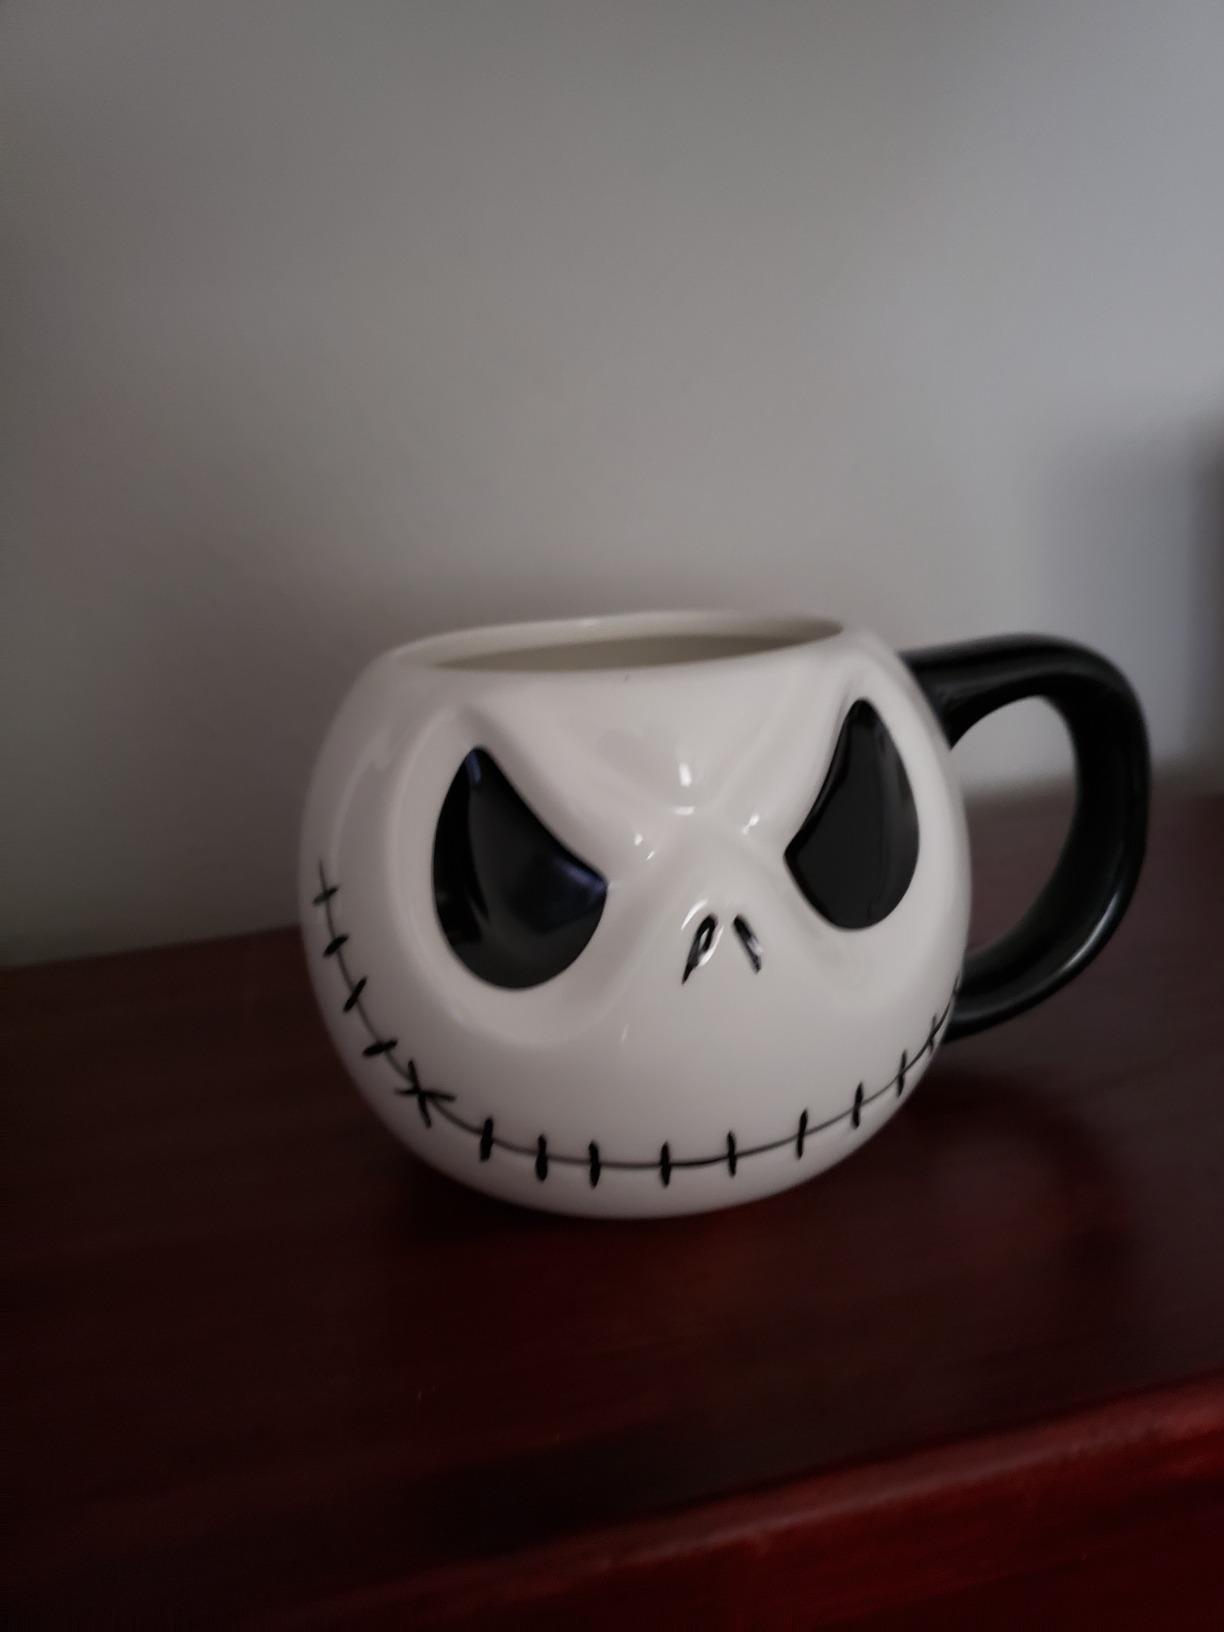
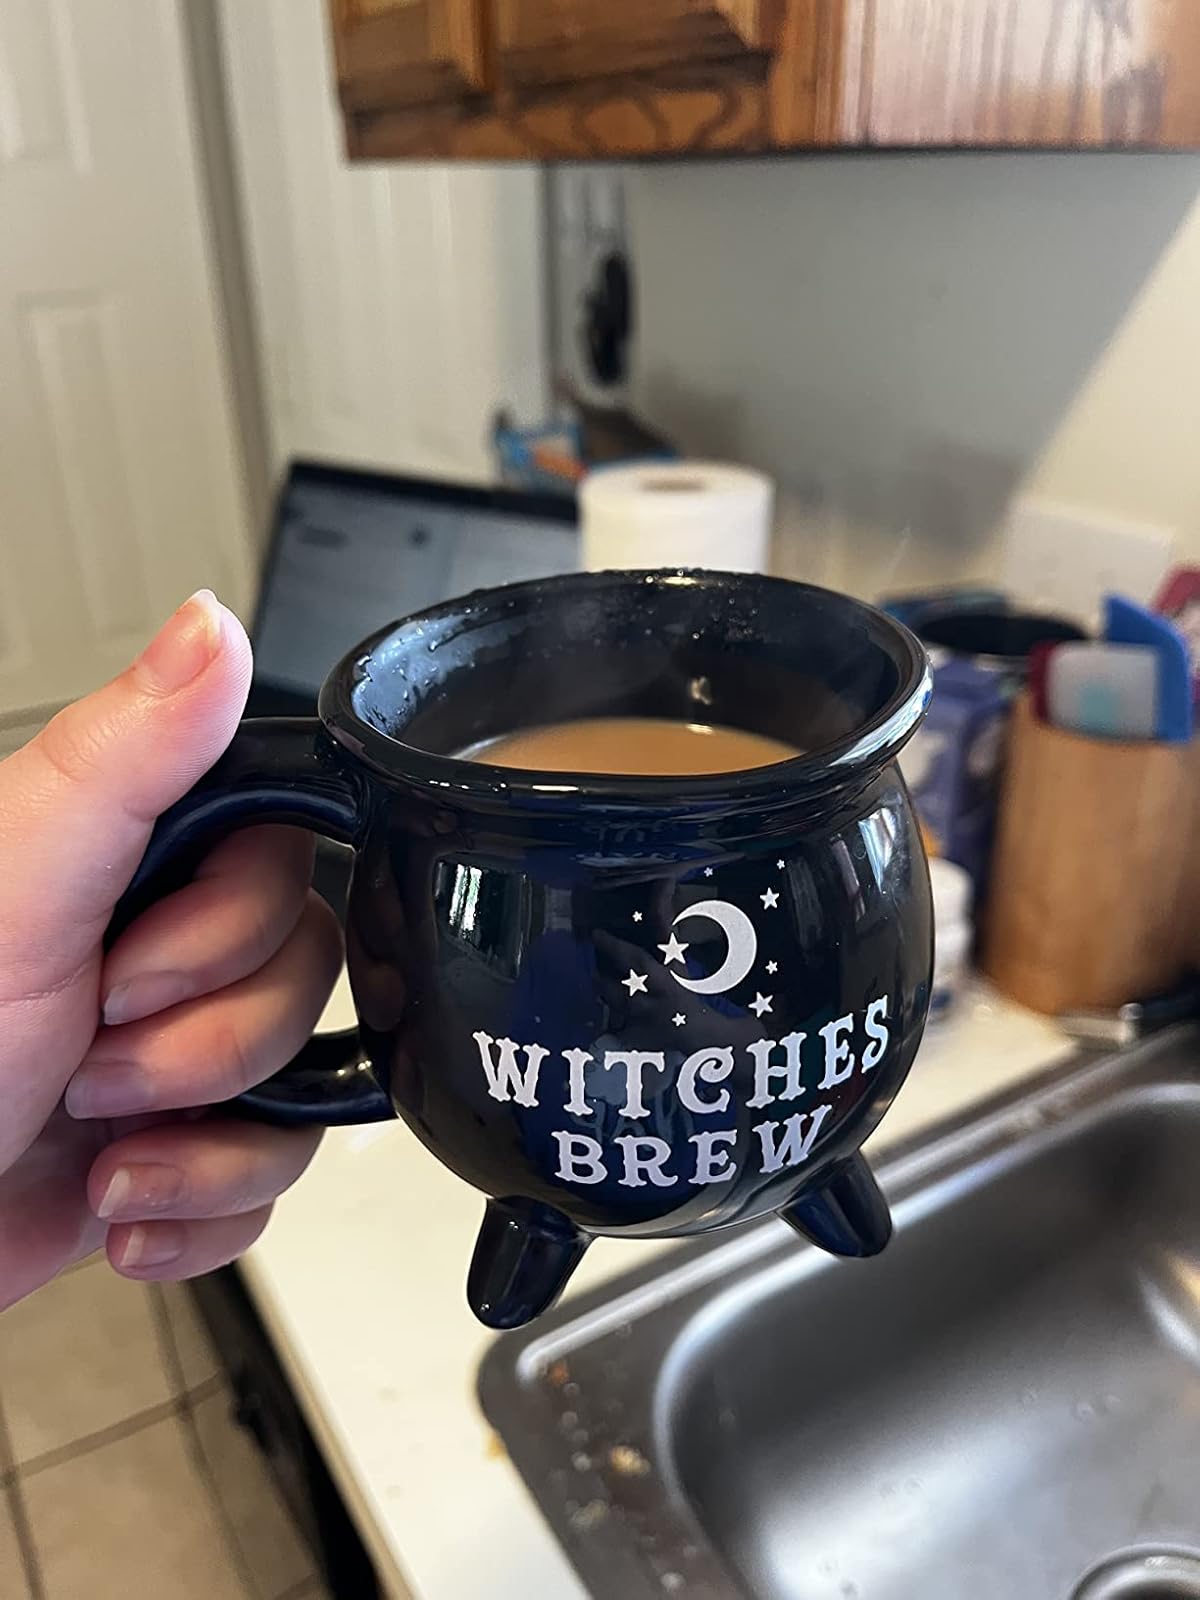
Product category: items_mug
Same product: no